Penguin General Cemetery

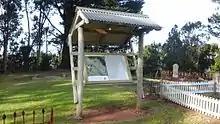
Updated Penguin General Cemetery plot burial information

The Penguin History Group has played a role in the cemetery's recent history. Checking the cemetery map with the records and headstones began in 1994. This information was compiled by the Penguin History Group and published in 2003 in the "Penguin Cemetery Old and New Sections." In 2002 members of the Penguin History Group, with materials donated by Central Coast Council, installed the onsite map and its shelter. A Bi-Centenary grant in 2004 of $3,500 enabled erection of entry gateposts and plot marker plaques.